Boita

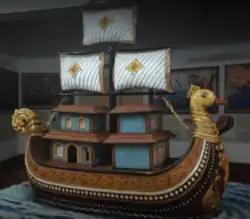
Boita replica at Odisha Maritime museum

Terracotta seals from Bangarh and Chandraketugarh (400–100 BCE) depict sea going vessels carrying containing corn. The ships have a single mast with a square sail. The earliest depiction of ships in Odisha is in a sculptured frieze showing two ships, found near the Brahmeswara Temple, Bhubaneswar, and now preserved in the Odisha State Museum. The first ship has standing elephants in the front part, two people seated in the center and two sailor with oars at the rear steering the ship.